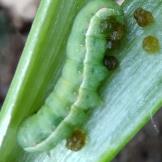
Crop: Onion
Condition: caterpillar-p